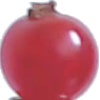
Label: Redcurrant 1